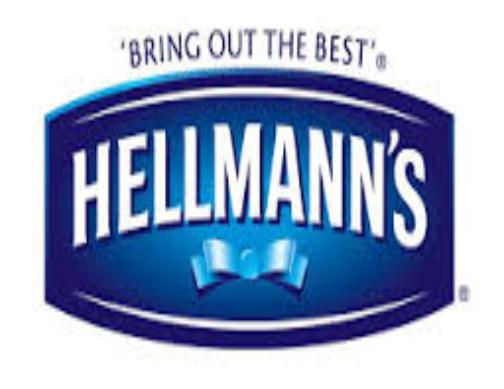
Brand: Hellmann's
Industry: Food